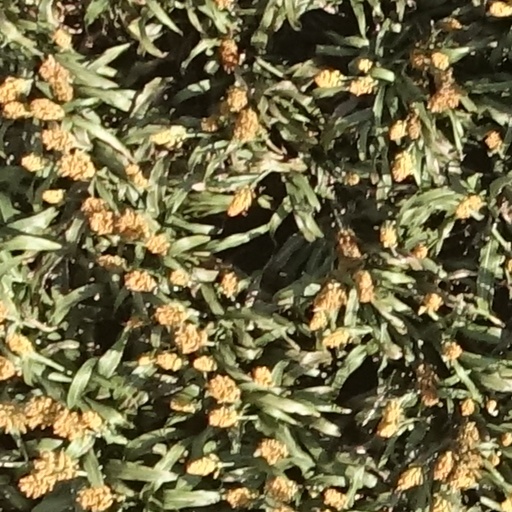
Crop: sorghum